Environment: real
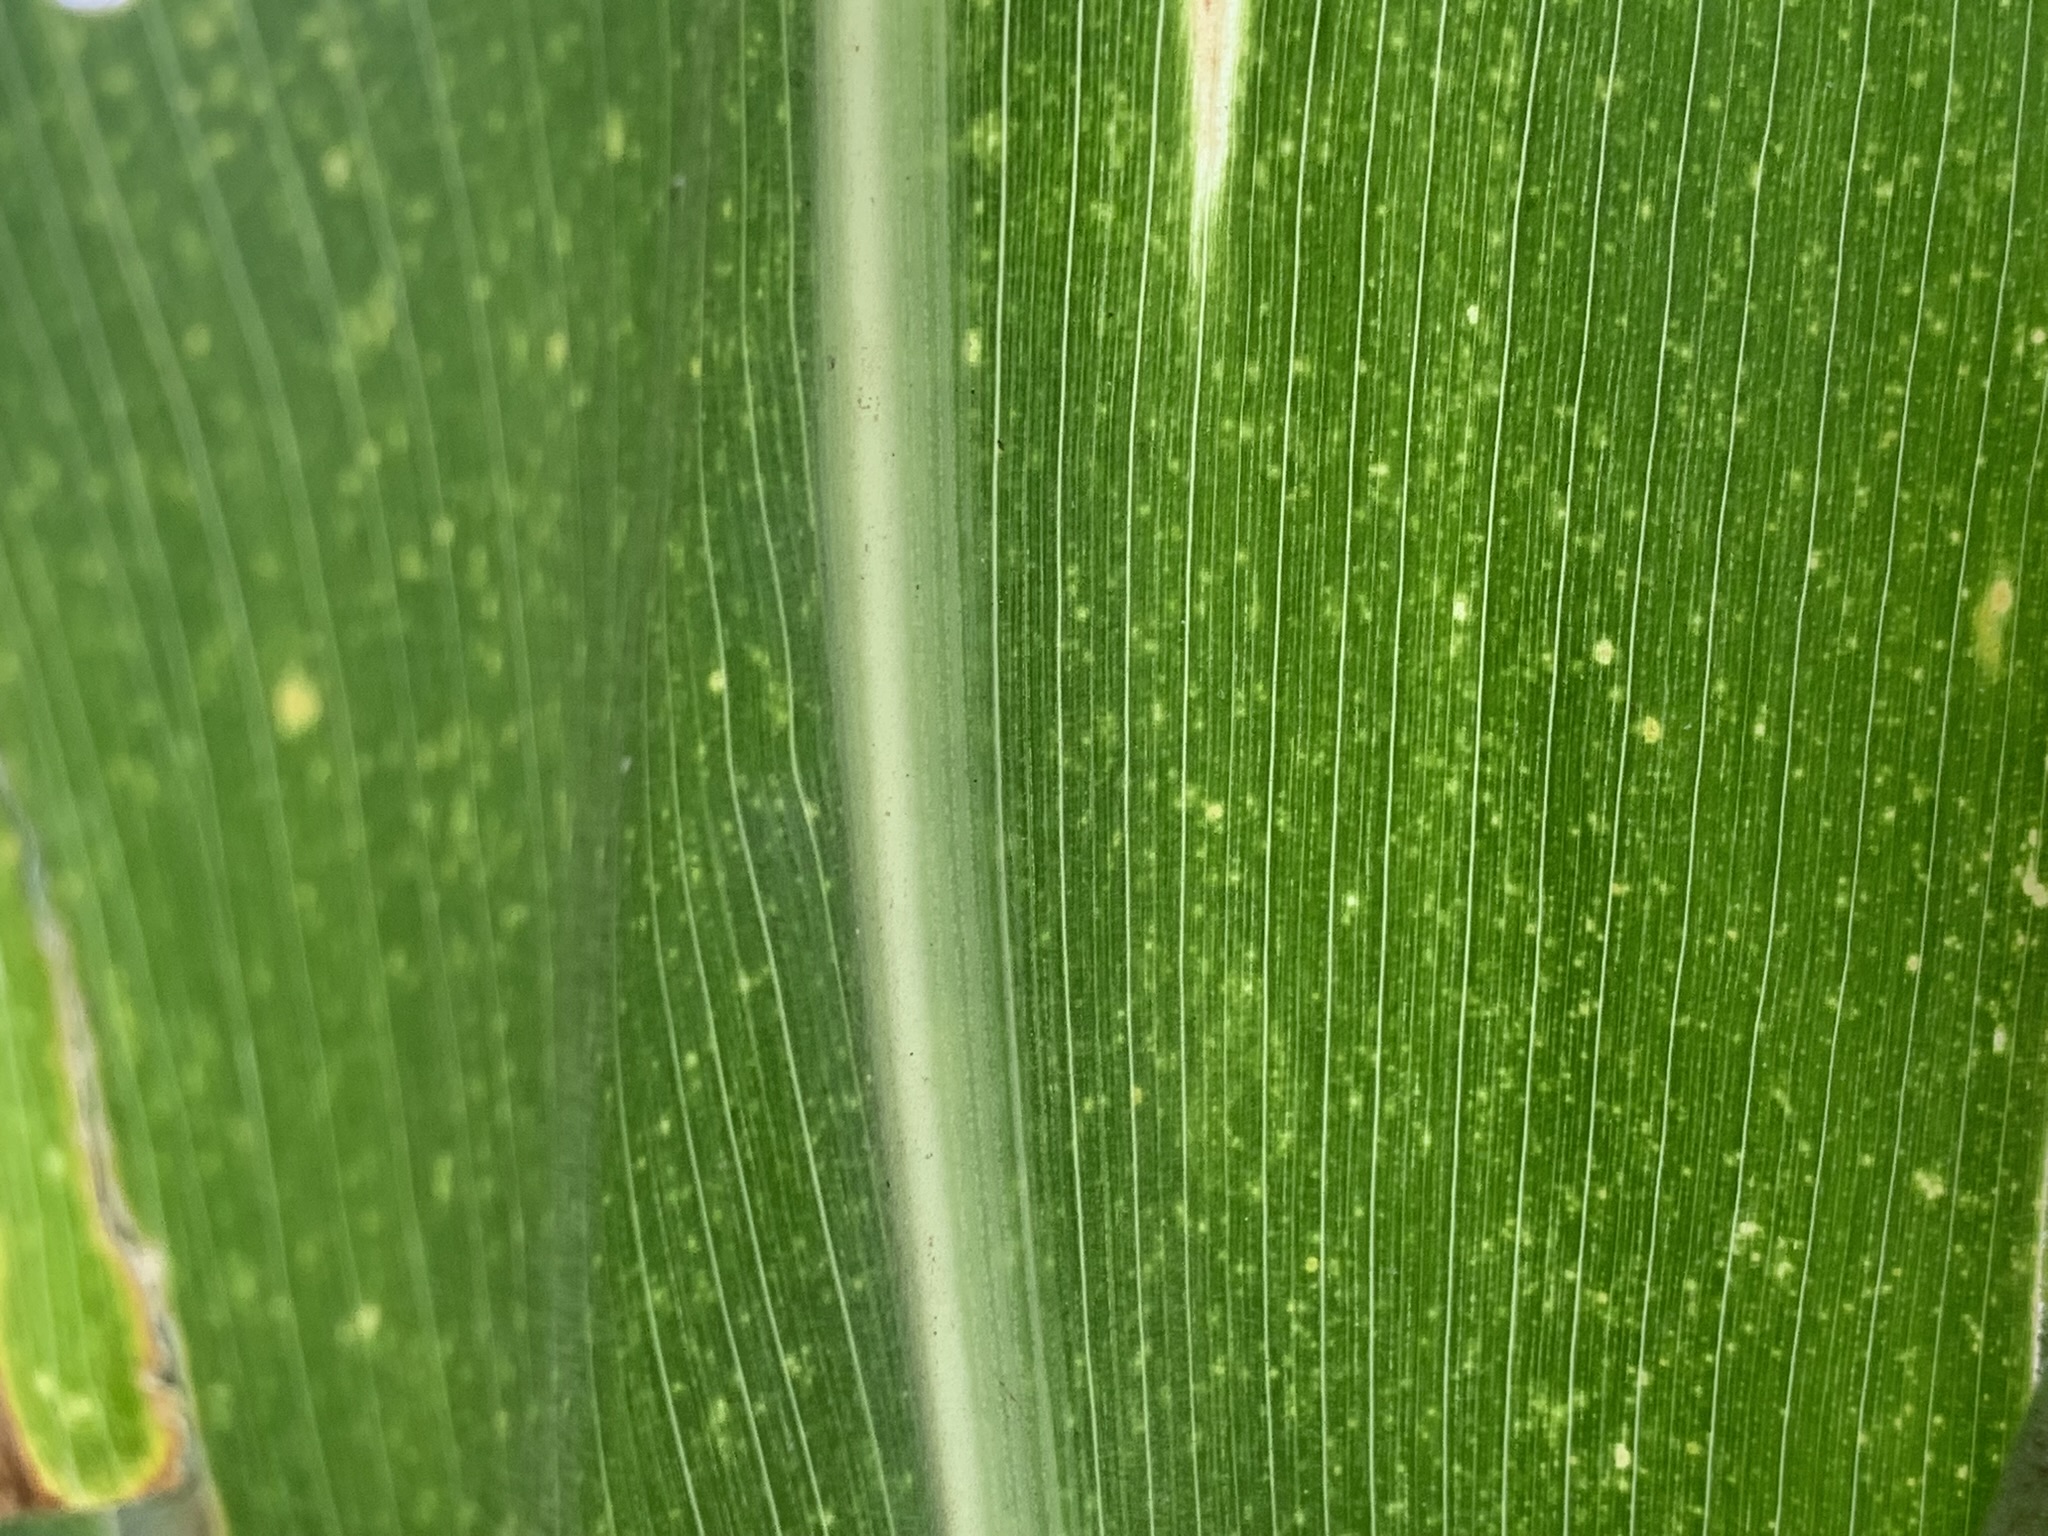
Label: lethal_necrosis